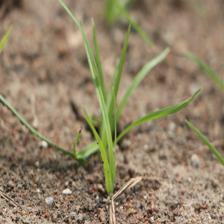
Label: Grass